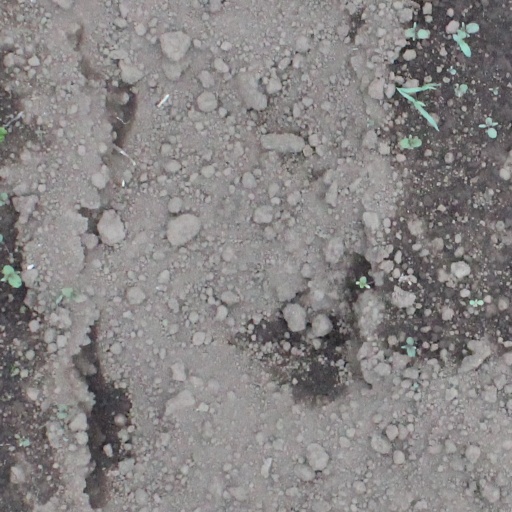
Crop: soybean